Football in the Basque Country

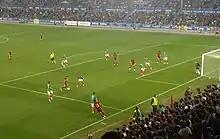
Basque Country national team (green, white, red kit) vs Venezuela in Gasteiz

The Basque Country national football team ("Euskal selekzioa") selects players from the Greater Basque region comprising the Basque Autonomous Community (Biscay, Álava and Gipuzkoa) plus neighbouring Navarre – the historical home of the Basque people but in modern times has a distinct identity which is only partly Basque, and home to CA Osasuna at club level – within Spain, and the three small provinces making up the Northern Basque Country in France, a territory where rugby union is very popular but has produced some talented players. The representative team is run by the Basque Football Federation. Since its inception in 1930, the team went through a series of names, was organised under exile in Latin America with some of the region's leading players of the time during the Civil War, and only played twice under Franco's dictatorship. After his death in 1975, The team was up and running again, playing 26 friendly games so far against countries from around the world associated with FIFA – however they themselves are not connected to FIFA.